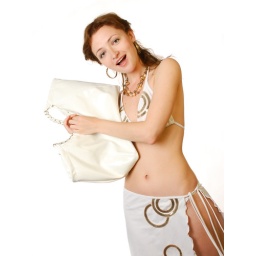
The red-haired, curly girl in a bathing suit photographed on a white background